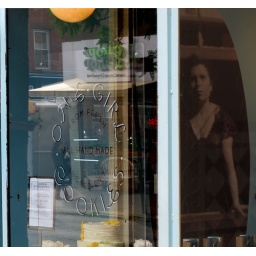
one girl cookies sign in the window